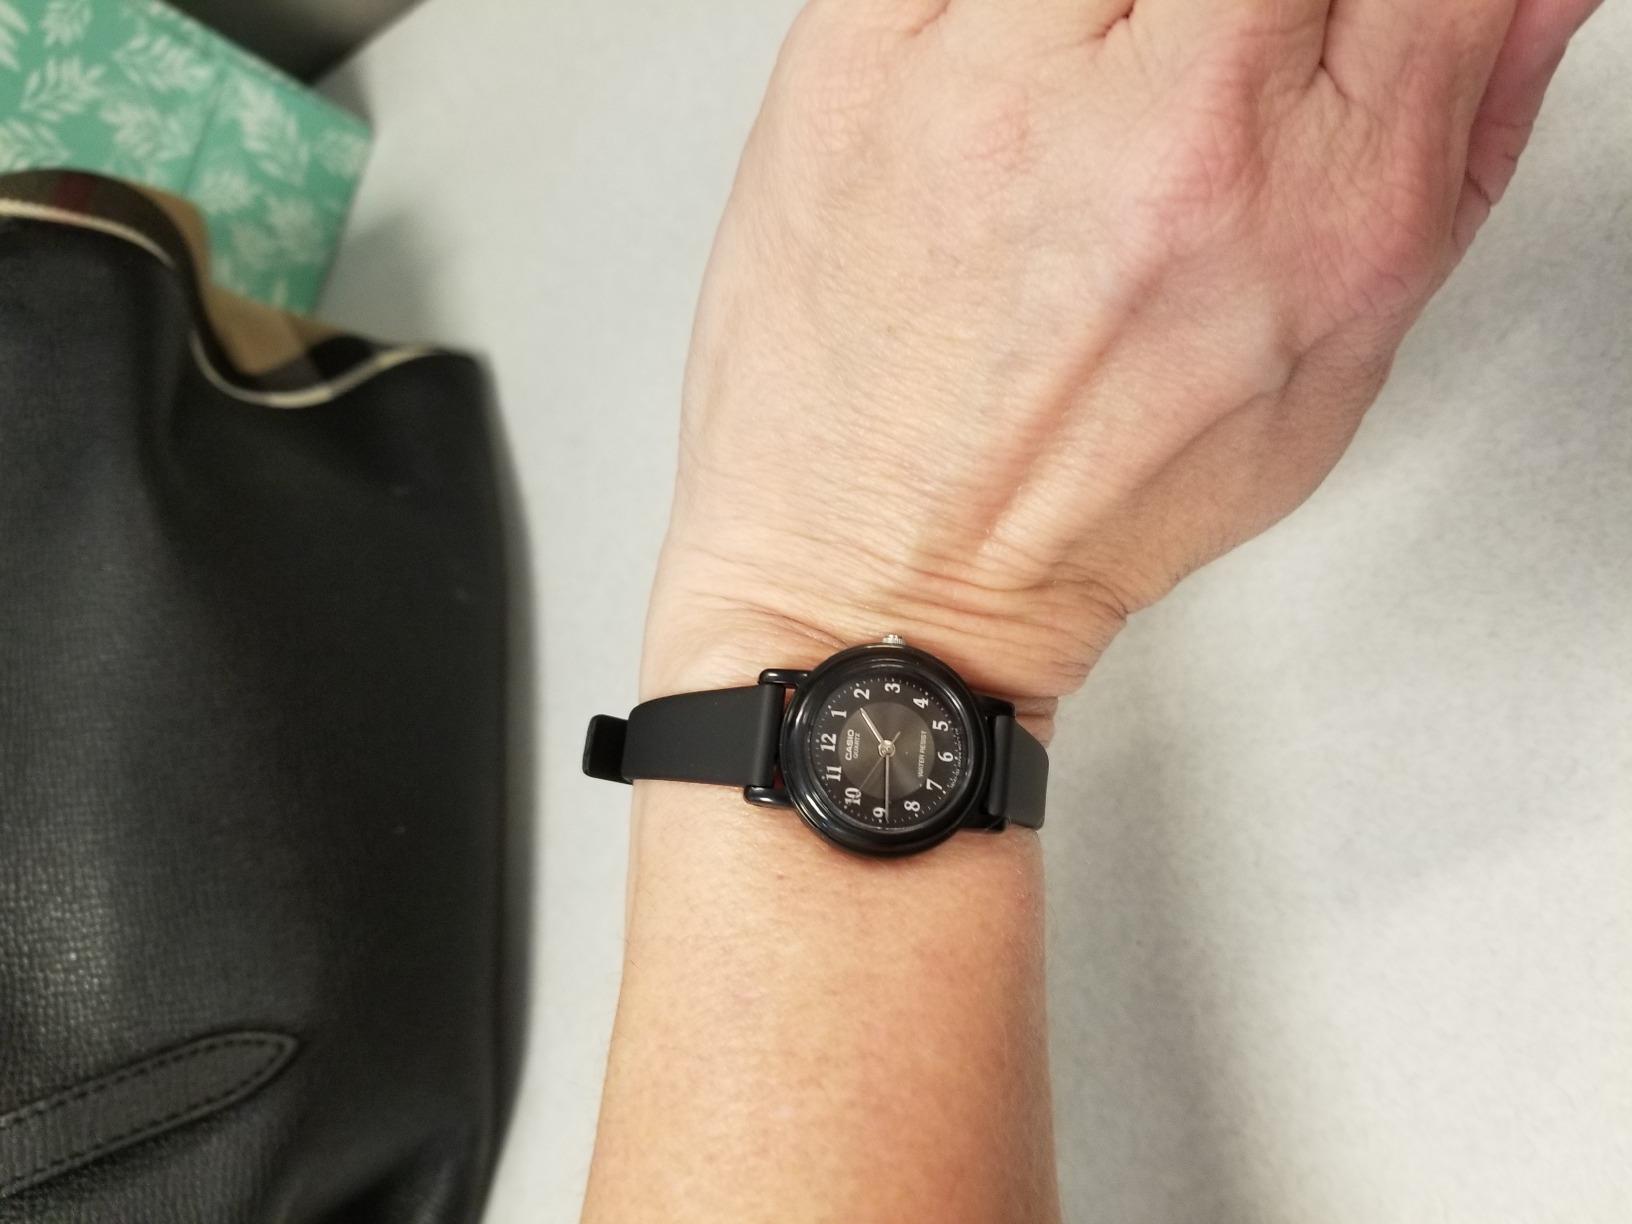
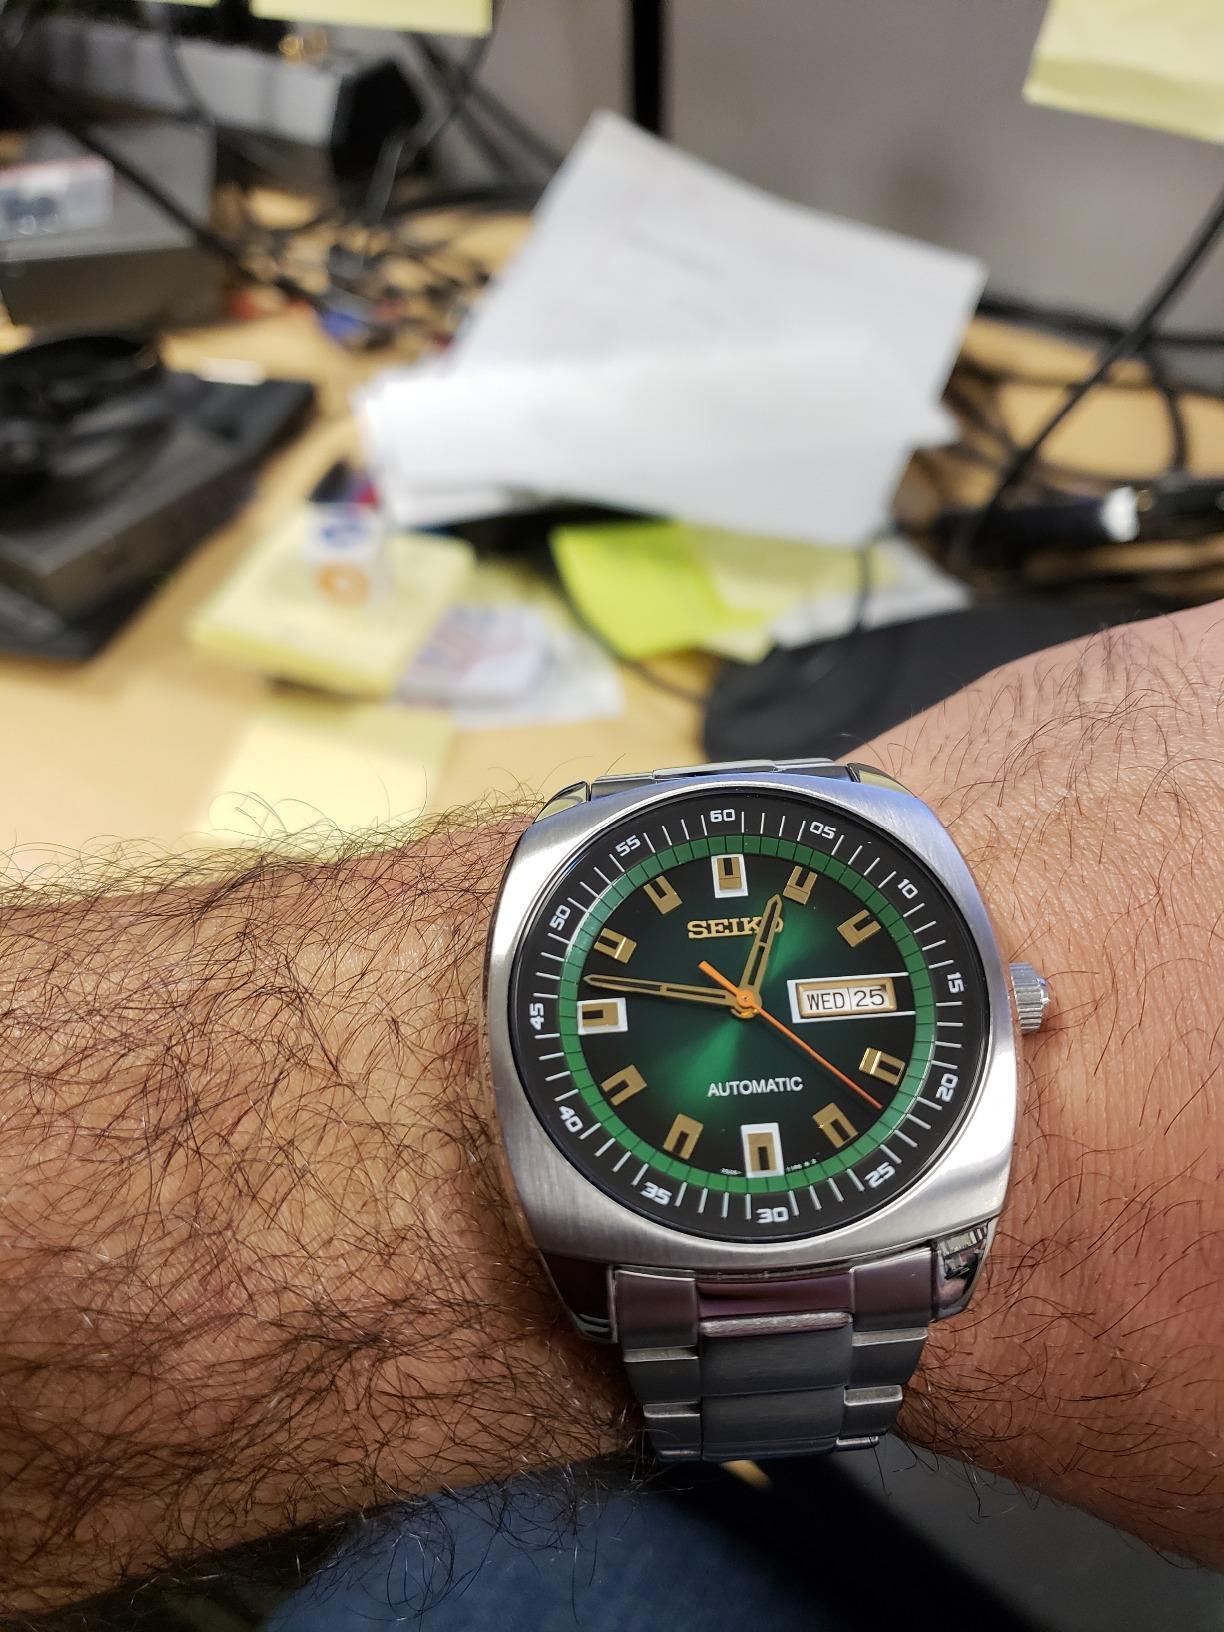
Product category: accessories_watch
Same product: no